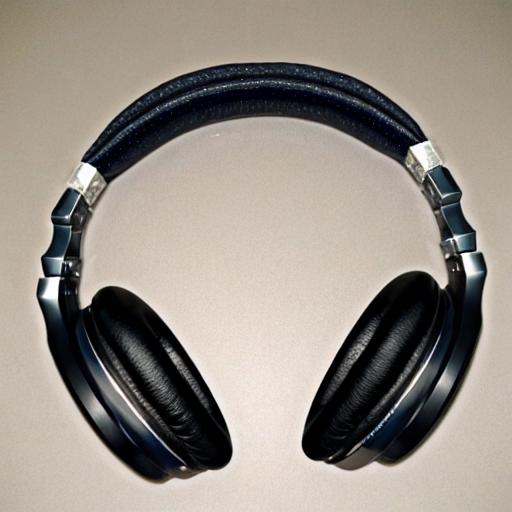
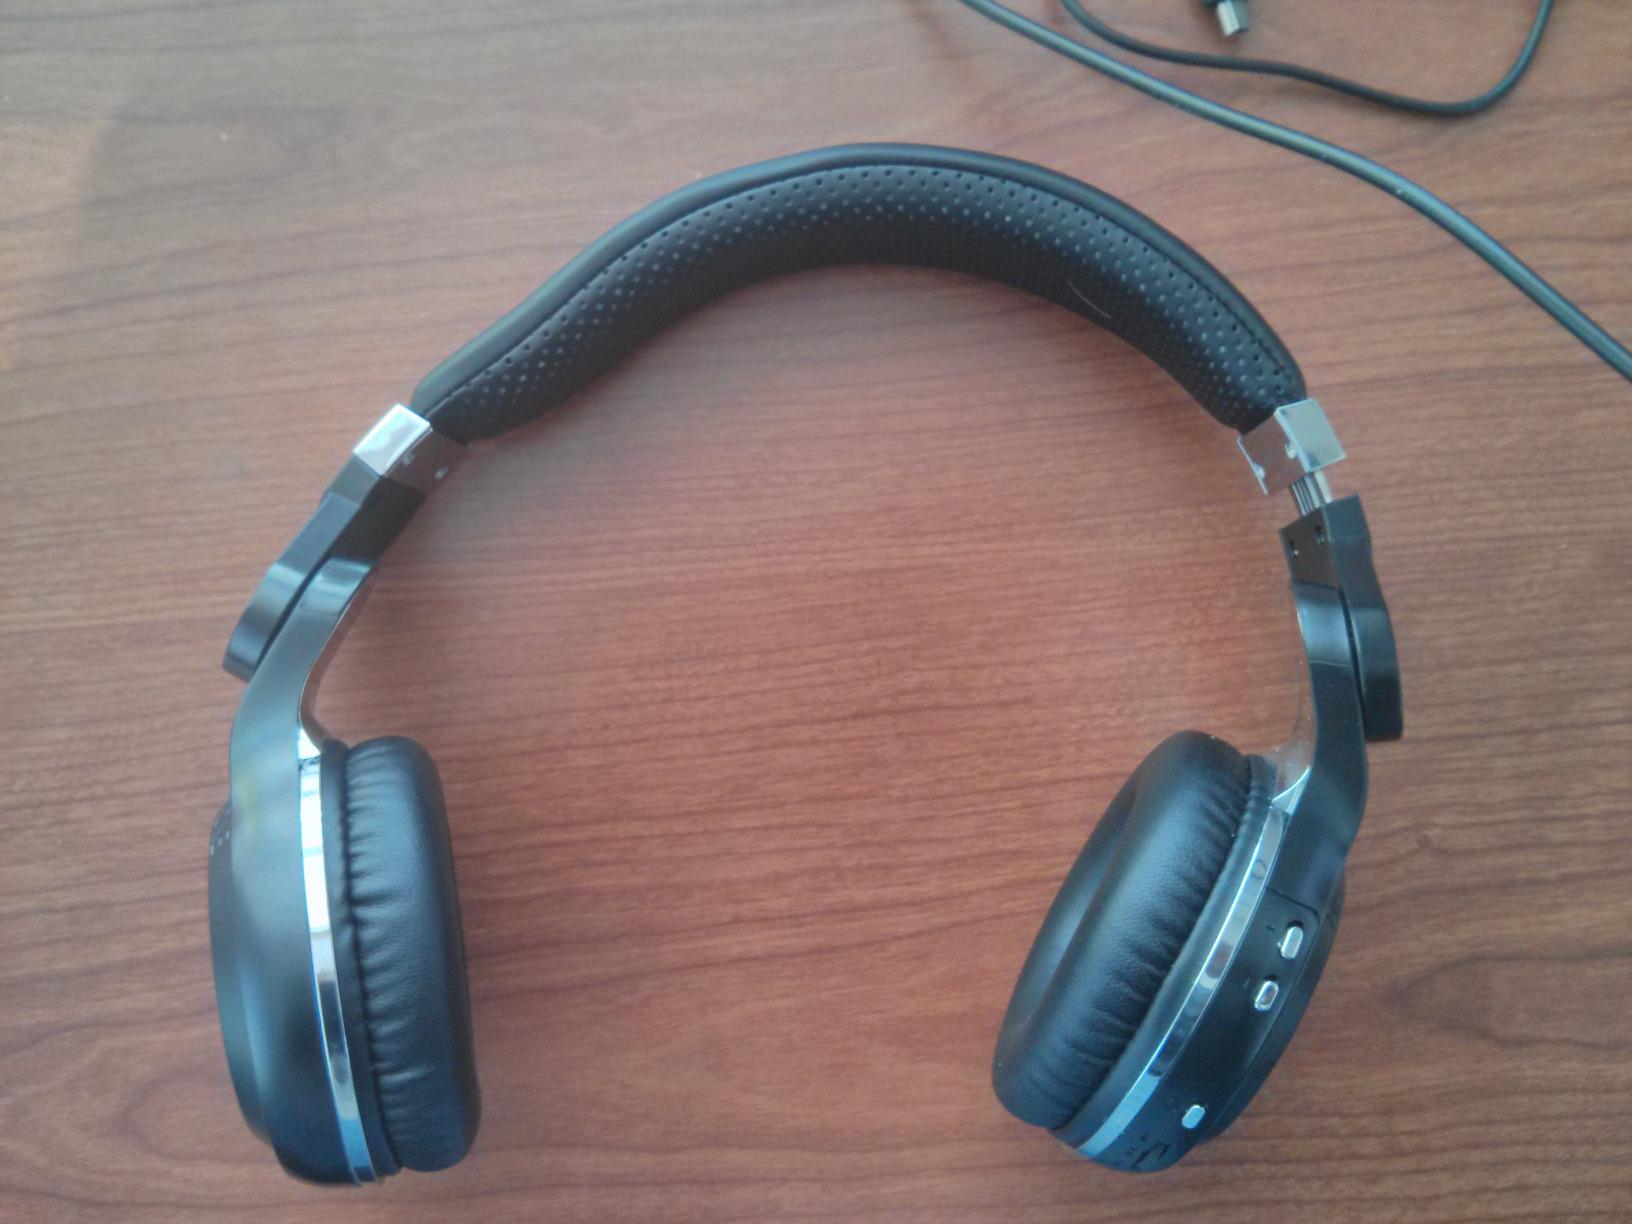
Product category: headphones
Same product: no